Michelson–Morley experiment

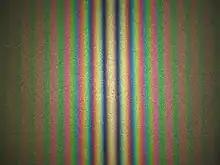
Fringe pattern produced with a Michelson interferometer using white light. As configured here, the central fringe is white rather than black.

Michelson and Morley and other early experimentalists using interferometric techniques in an attempt to measure the properties of the luminiferous aether, used (partially) monochromatic light only for initially setting up their equipment, always switching to white light for the actual measurements. The reason is that measurements were recorded visually. Purely monochromatic light would result in a uniform fringe pattern. Lacking modern means of environmental temperature control, experimentalists struggled with continual fringe drift even when the interferometer was set up in a basement. Because the fringes would occasionally disappear due to vibrations caused by passing horse traffic, distant thunderstorms and the like, an observer could easily "get lost" when the fringes returned to visibility. The advantages of white light, which produced a distinctive colored fringe pattern, far outweighed the difficulties of aligning the apparatus due to its low coherence length. As Dayton Miller wrote, "White light fringes were chosen for the observations because they consist of a small group of fringes having a central, sharply defined black fringe which forms a permanent zero reference mark for all readings." Use of partially monochromatic light (yellow sodium light) during initial alignment enabled the researchers to locate the position of equal path length, more or less easily, before switching to white light.